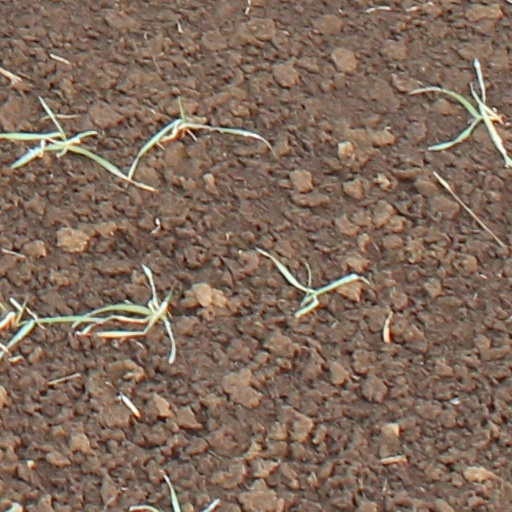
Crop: wheat